Rock on the Range

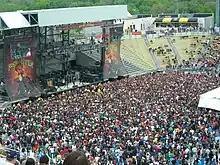
Rock on the Range's Main Stage at Columbus Crew Stadium in 2008

On February 13, 2009, Rock on the Range announced that the festival would travel to Winnipeg, Manitoba in Canada to play at Canad Inns Stadium. The show was on Saturday, June 27, 2009. The weather throughout the day was rain and clouds, earning this year's festival the nickname "Rock in the Rain".